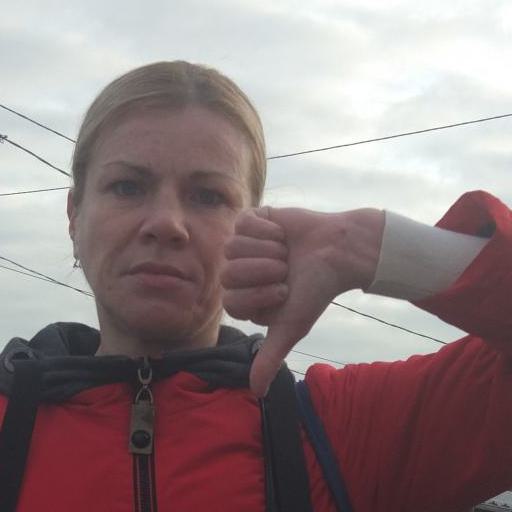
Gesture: dislike